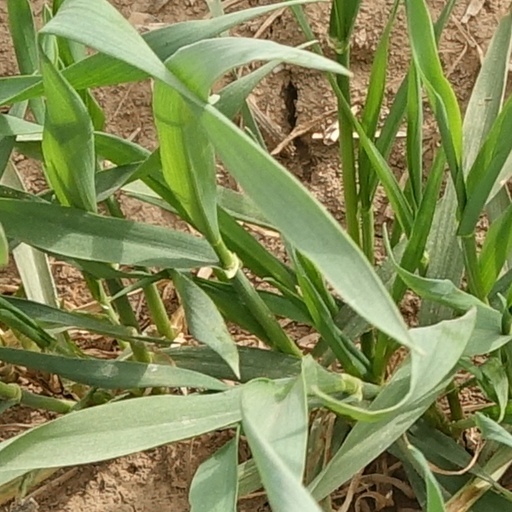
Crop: wheat